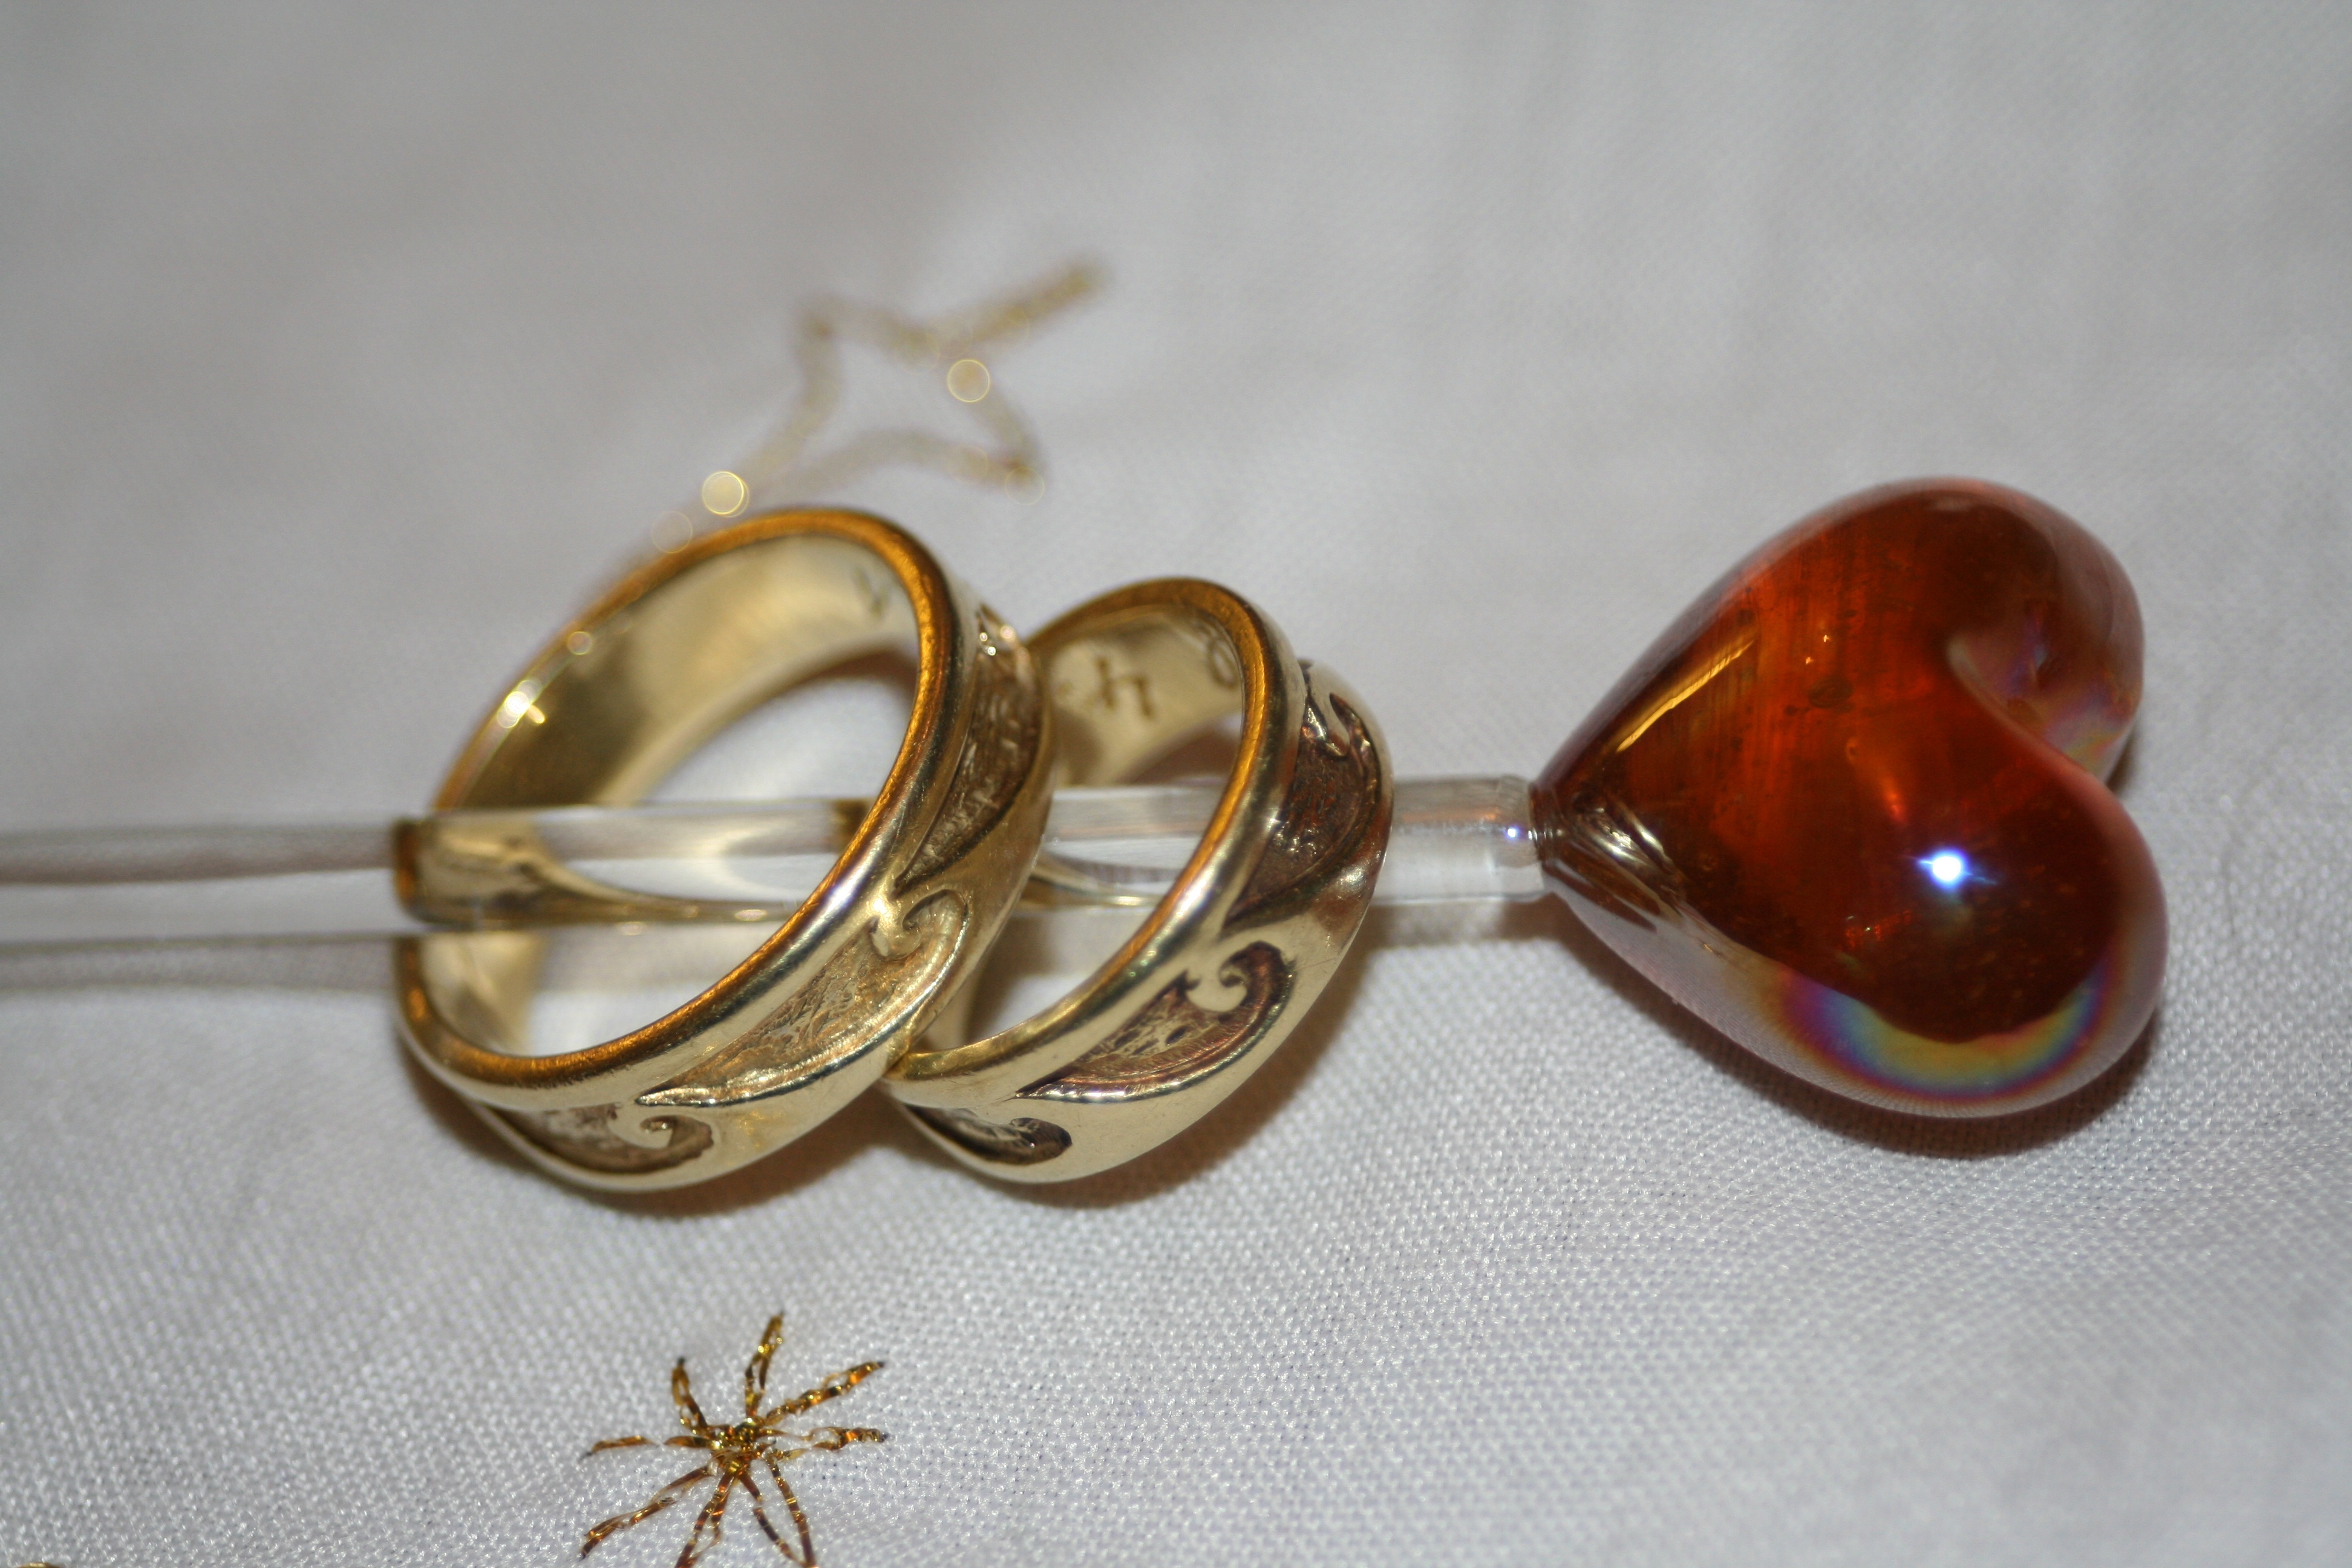
ring, love, symbol, romance, two, together, wedding, marriage, bride and groom, jewellery, gold, earrings, beautiful, rings, connectedness, togetherness, before, gemstone, marry, wedding rings, gold ring, locket, fashion accessory